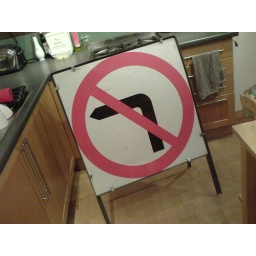
so..i was walking home.. drunkand this sign landed in my kitchn!well, it'd be rude not toso i didstill wet